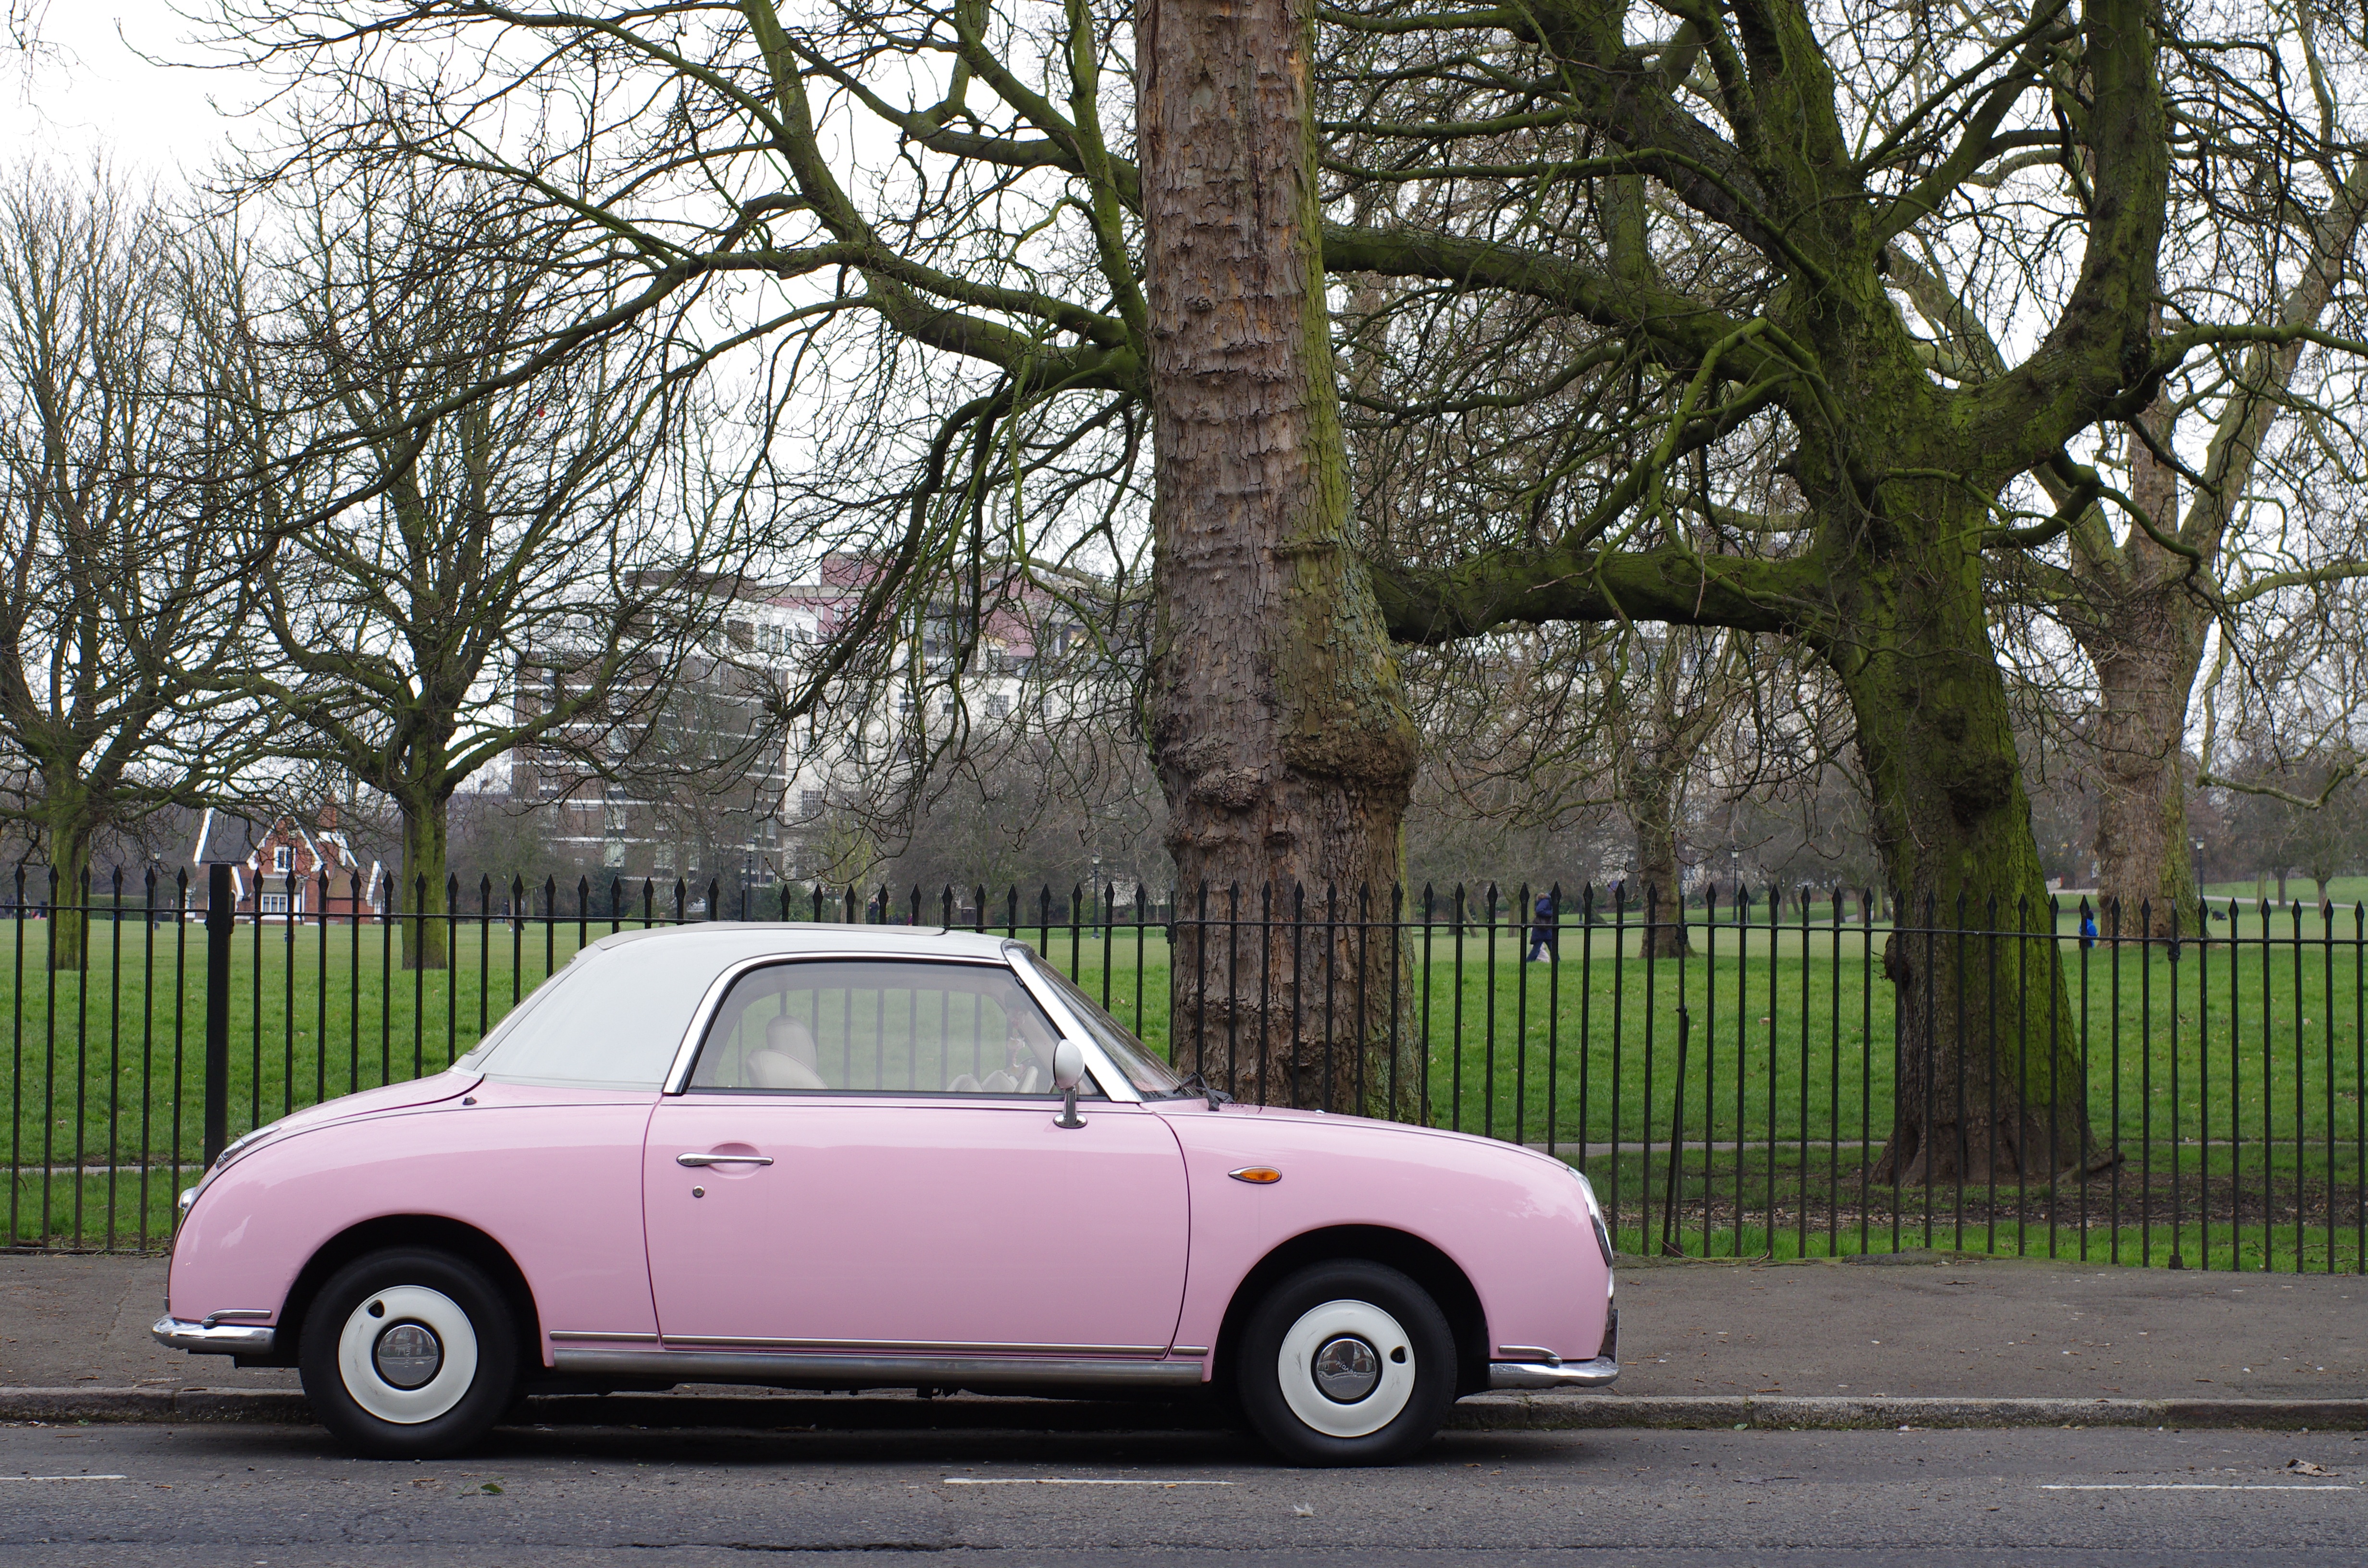
road, street, car, vintage, automobile, retro, old, city, urban, transportation, transport, vehicle, auto, blue, sports car, england, london, sedan, english, classic, convertible, antique car, land vehicle, automobile make, compact car, automotive design, luxury vehicle, family car, mid size car, subcompact car, nissan figaro